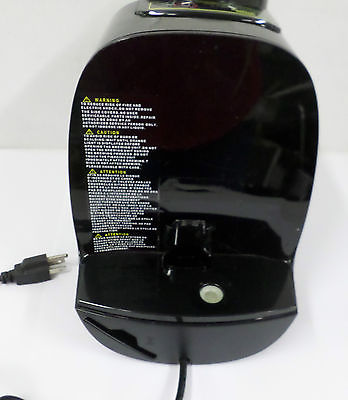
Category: coffee maker